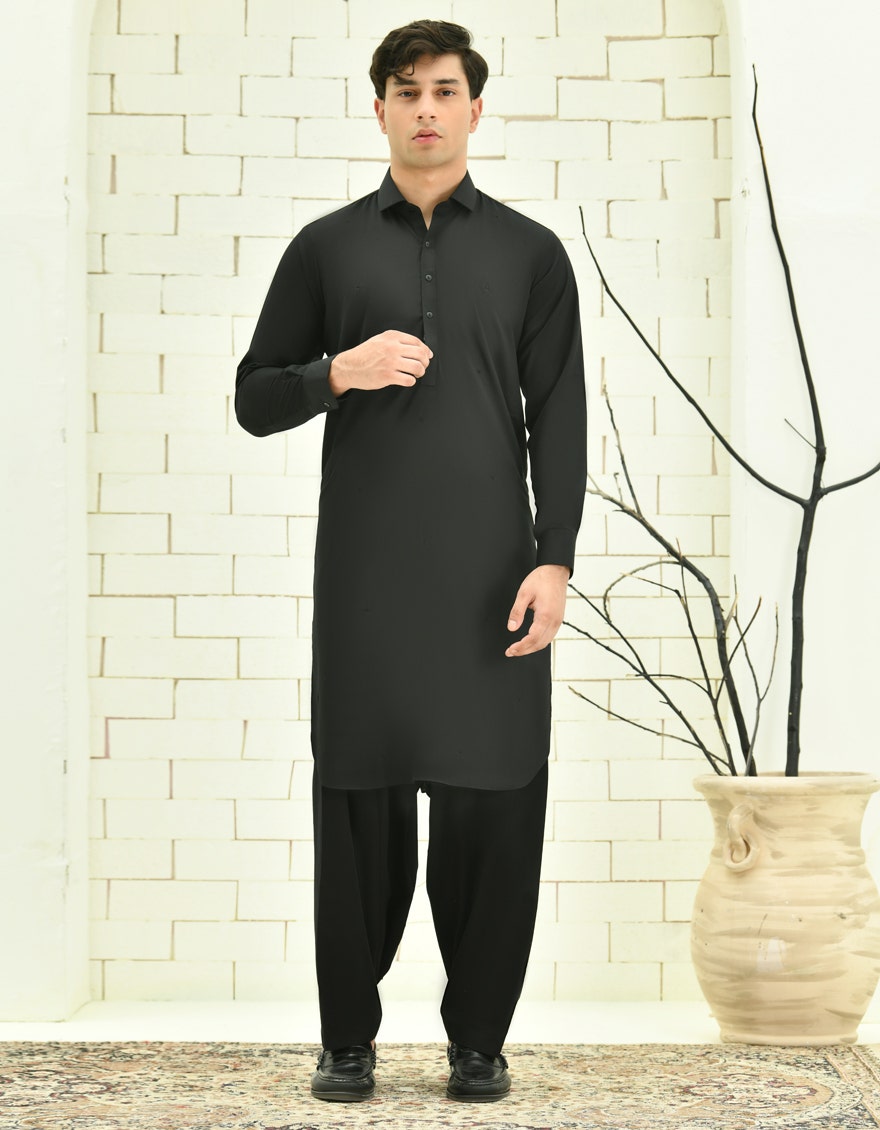
black kurta pajamas